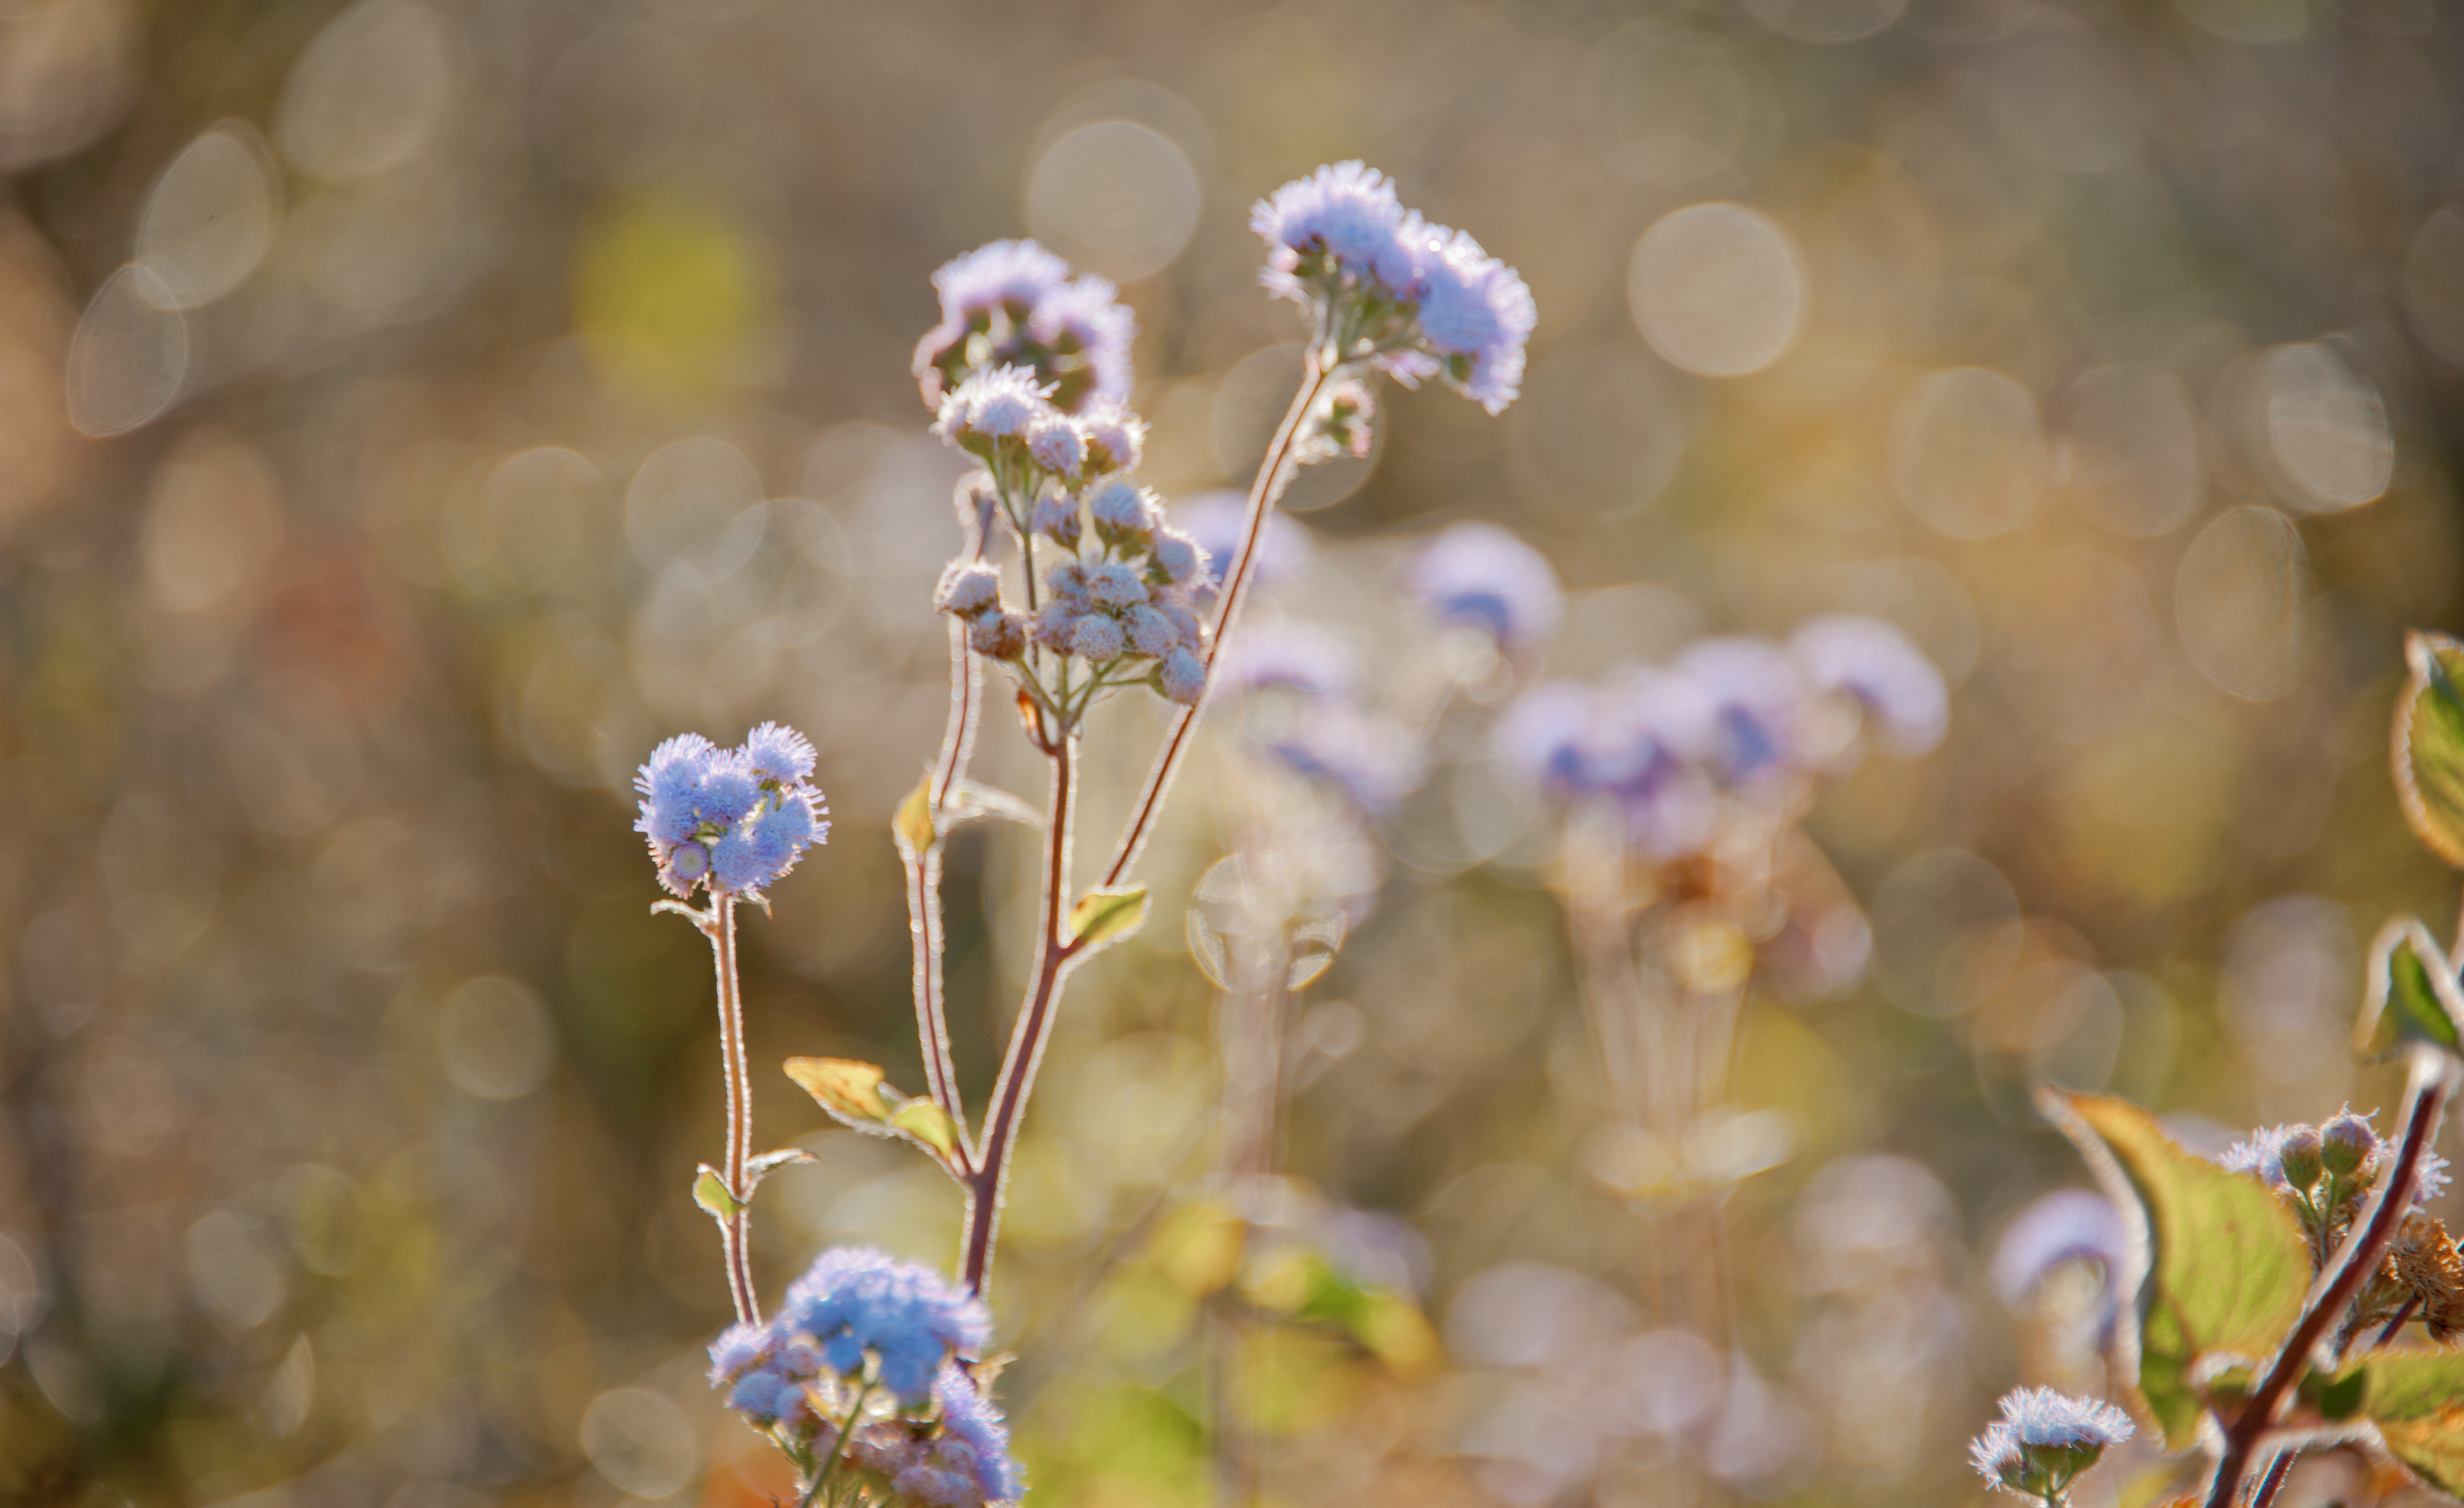
flower, landscape, natural, blue, flora, spring, plant, wildflower, morning, blossom, sunlight, branch, macro photography, petal, plant stem, computer wallpaper